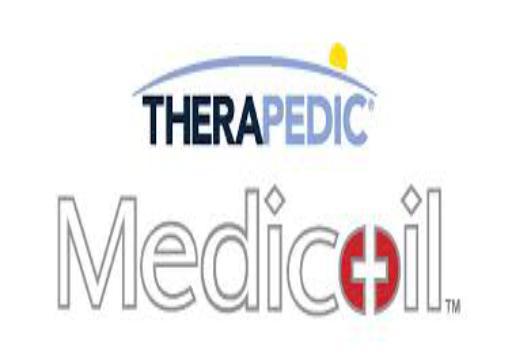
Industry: Necessities